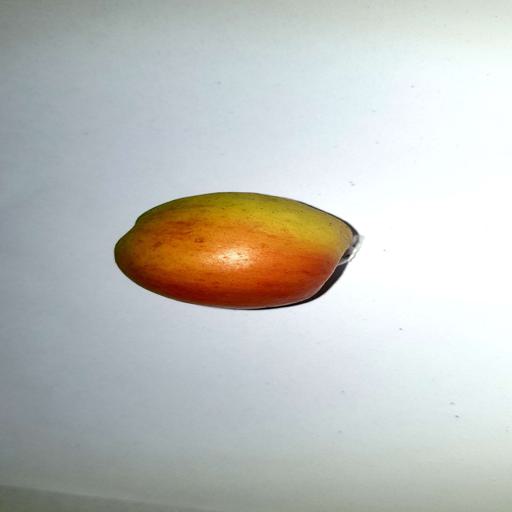
Label: healthy